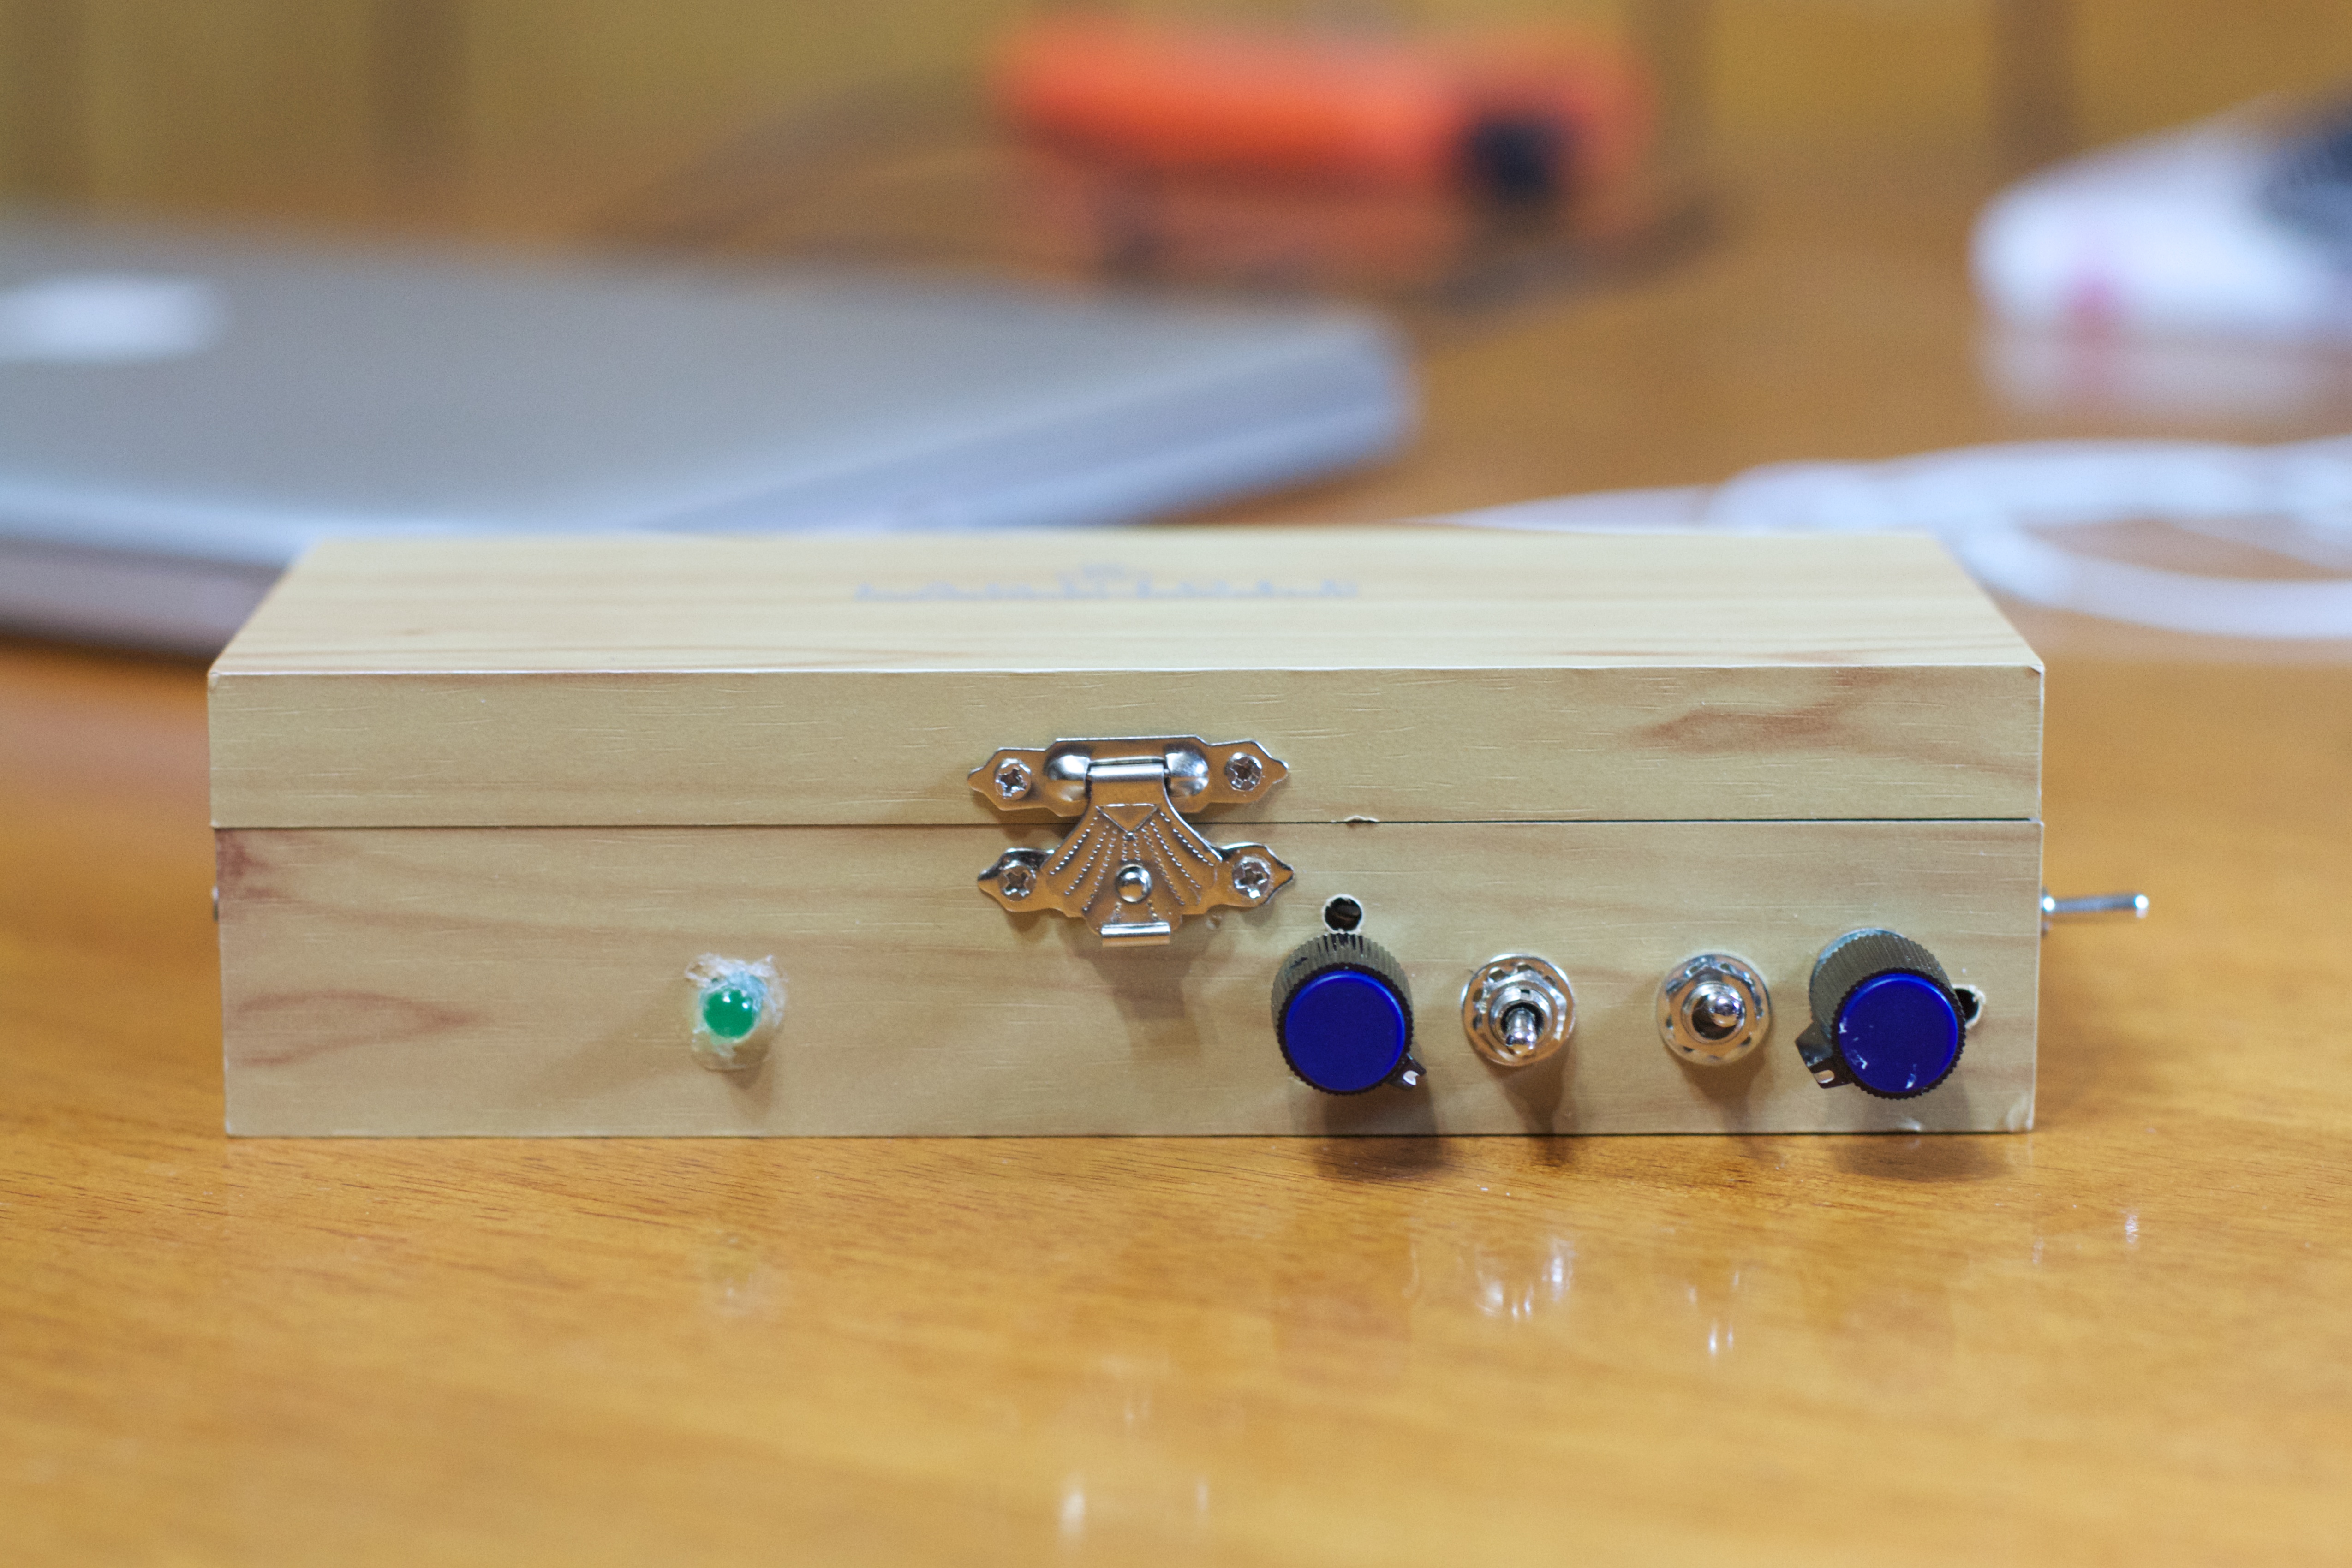
wood, guitar, art